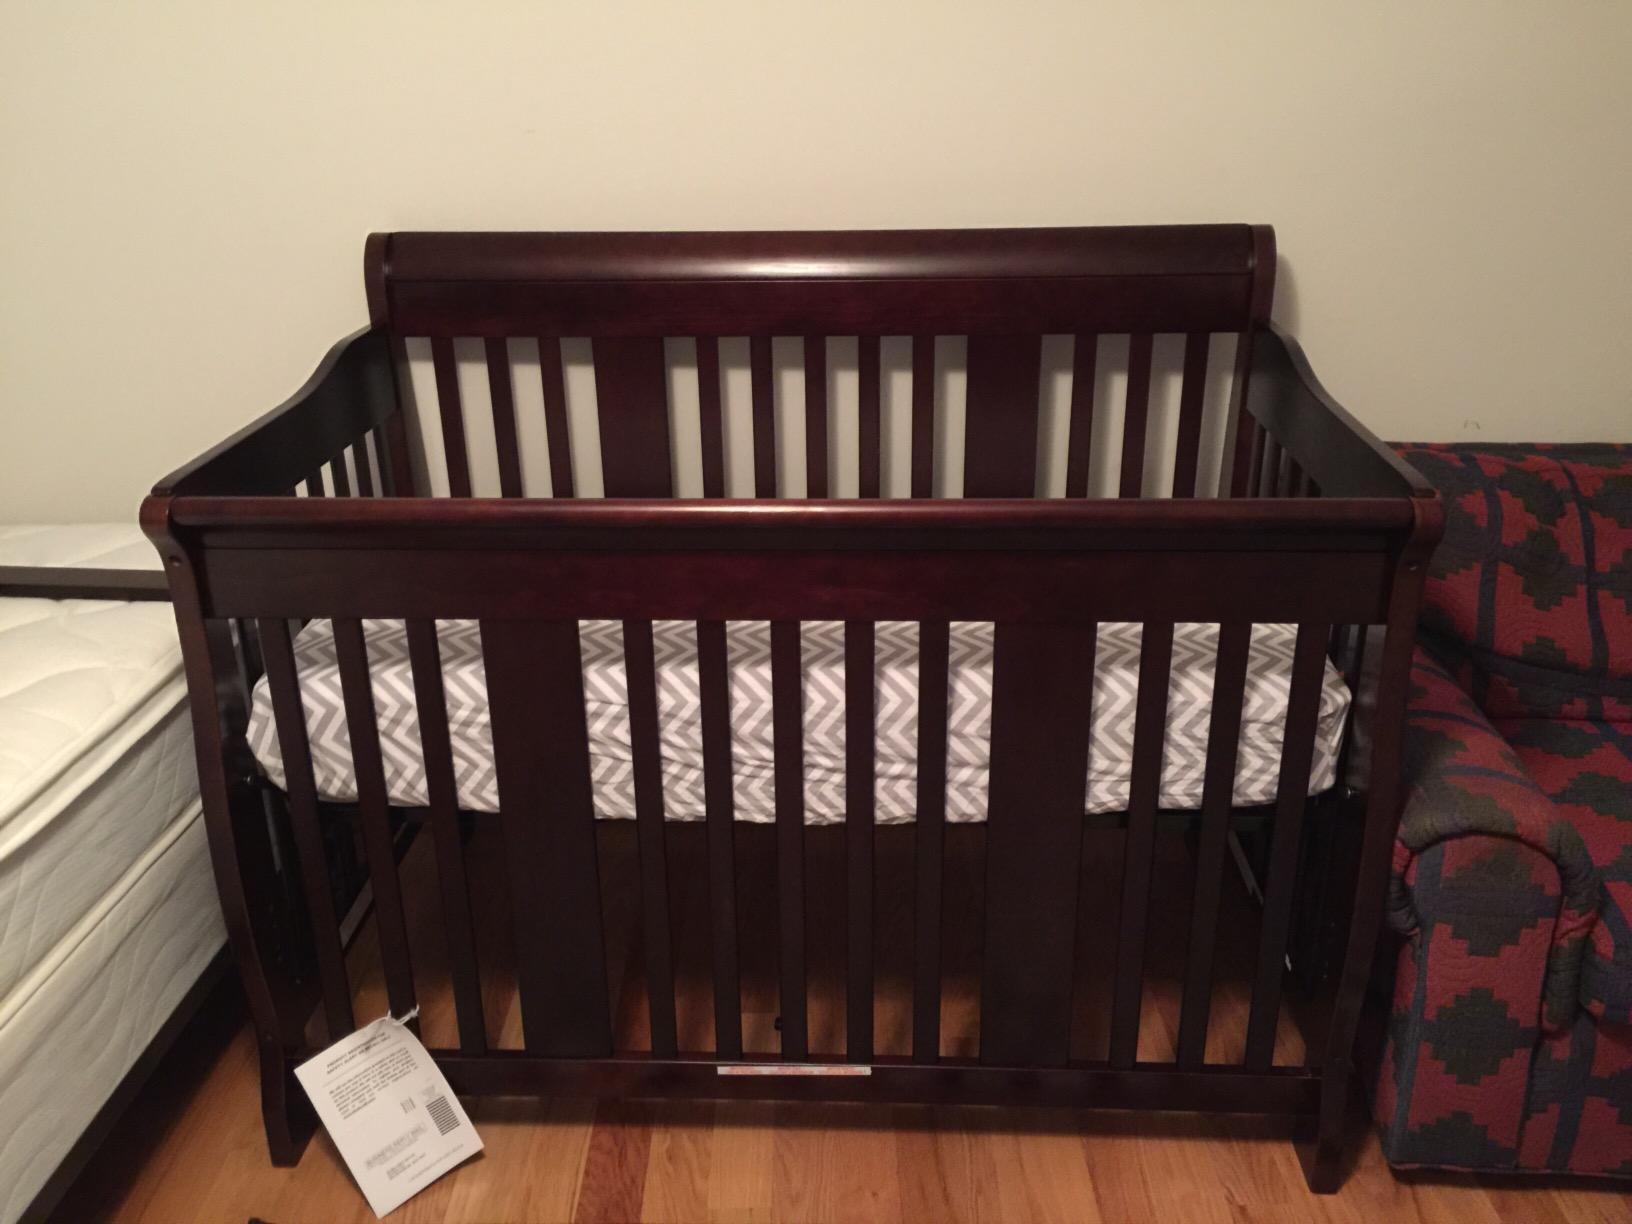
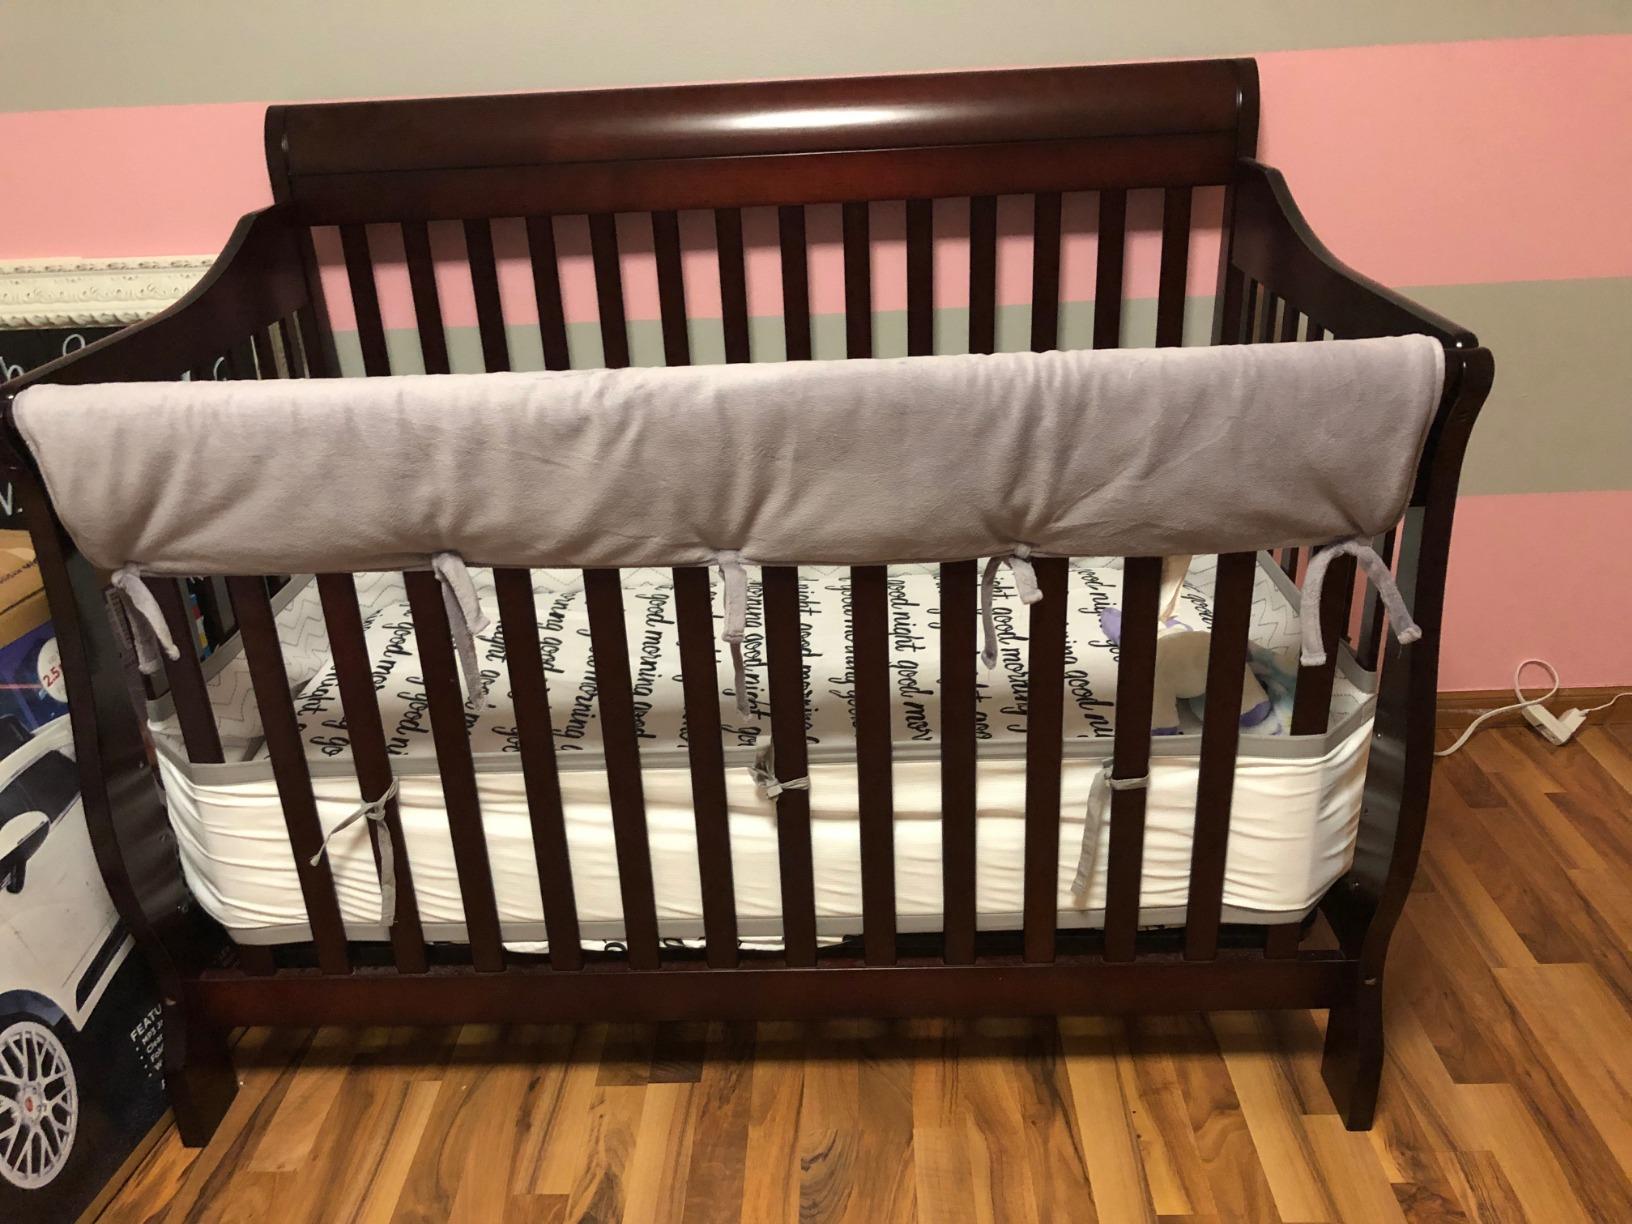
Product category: products_crib
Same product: no